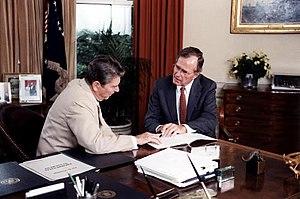
George Herbert Walker Bush /d͡ʒɔɹd͡ʒ ˈhɝbɚt wɔkɚ bʊʃ/, né le 12 juin 1924 à Milton et mort le 30 novembre 2018 à Houston, est un homme d'État américain. Membre du Parti républicain, il est vice-président des États-Unis de 1981 à 1989 et président du pays de 1989 à 1993.